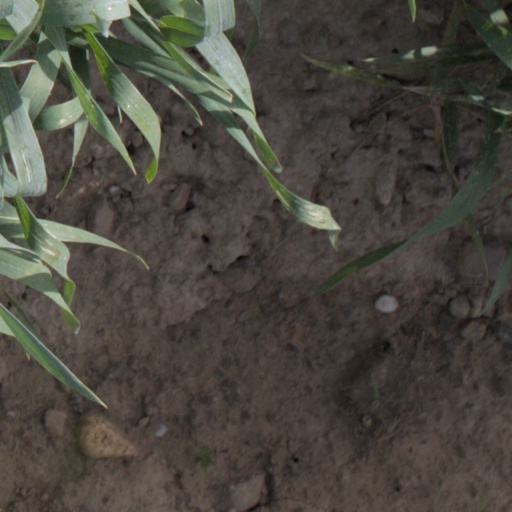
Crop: wheat